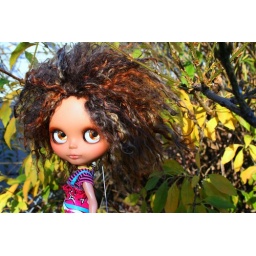
moxie girl dress with bhc boots. guen's hair by effiethedal, guen's makeup by happibug